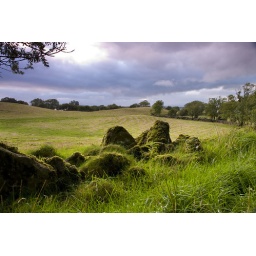
I've never seen grass more green than in Galway.